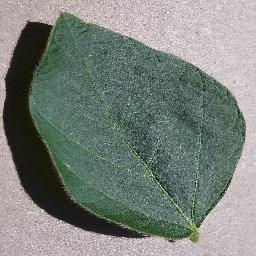
Label: Soybean___healthy